Karine Boivin Roy

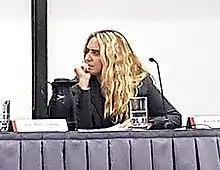
Karine Boivin Roy in September 2016

Karine Boivin Roy is a Canadian politician, who was elected to the National Assembly of Quebec in the 2022 Quebec general election. She was born in Chicoutimi in 1971, is a lawyer, & represents the electoral district of Anjou–Louis-Riel as a member of the Coalition Avenir Québec.